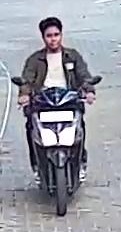
person-with-helmet: 0
person-without-helmet: 1